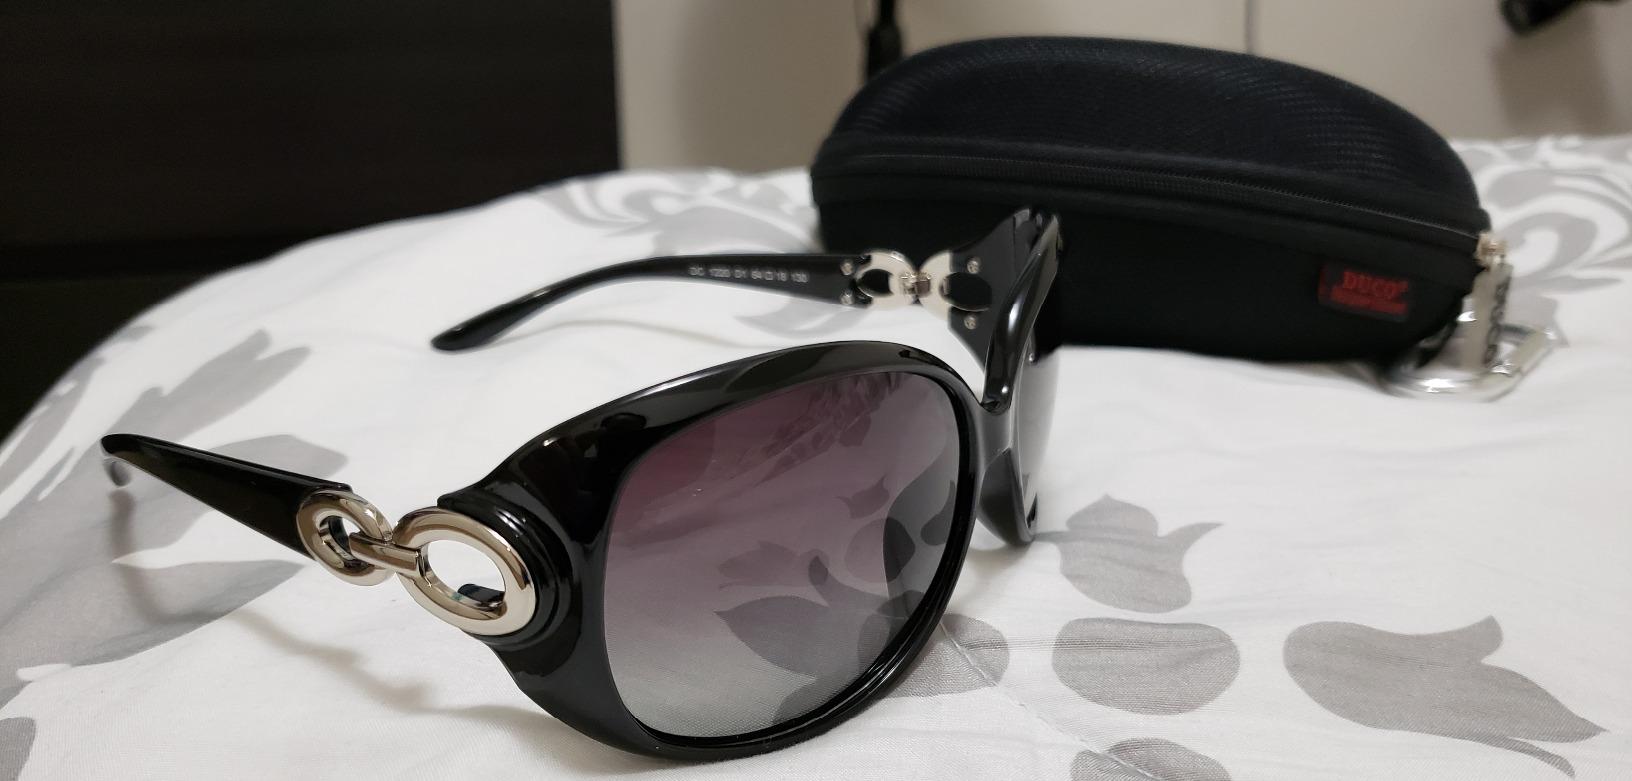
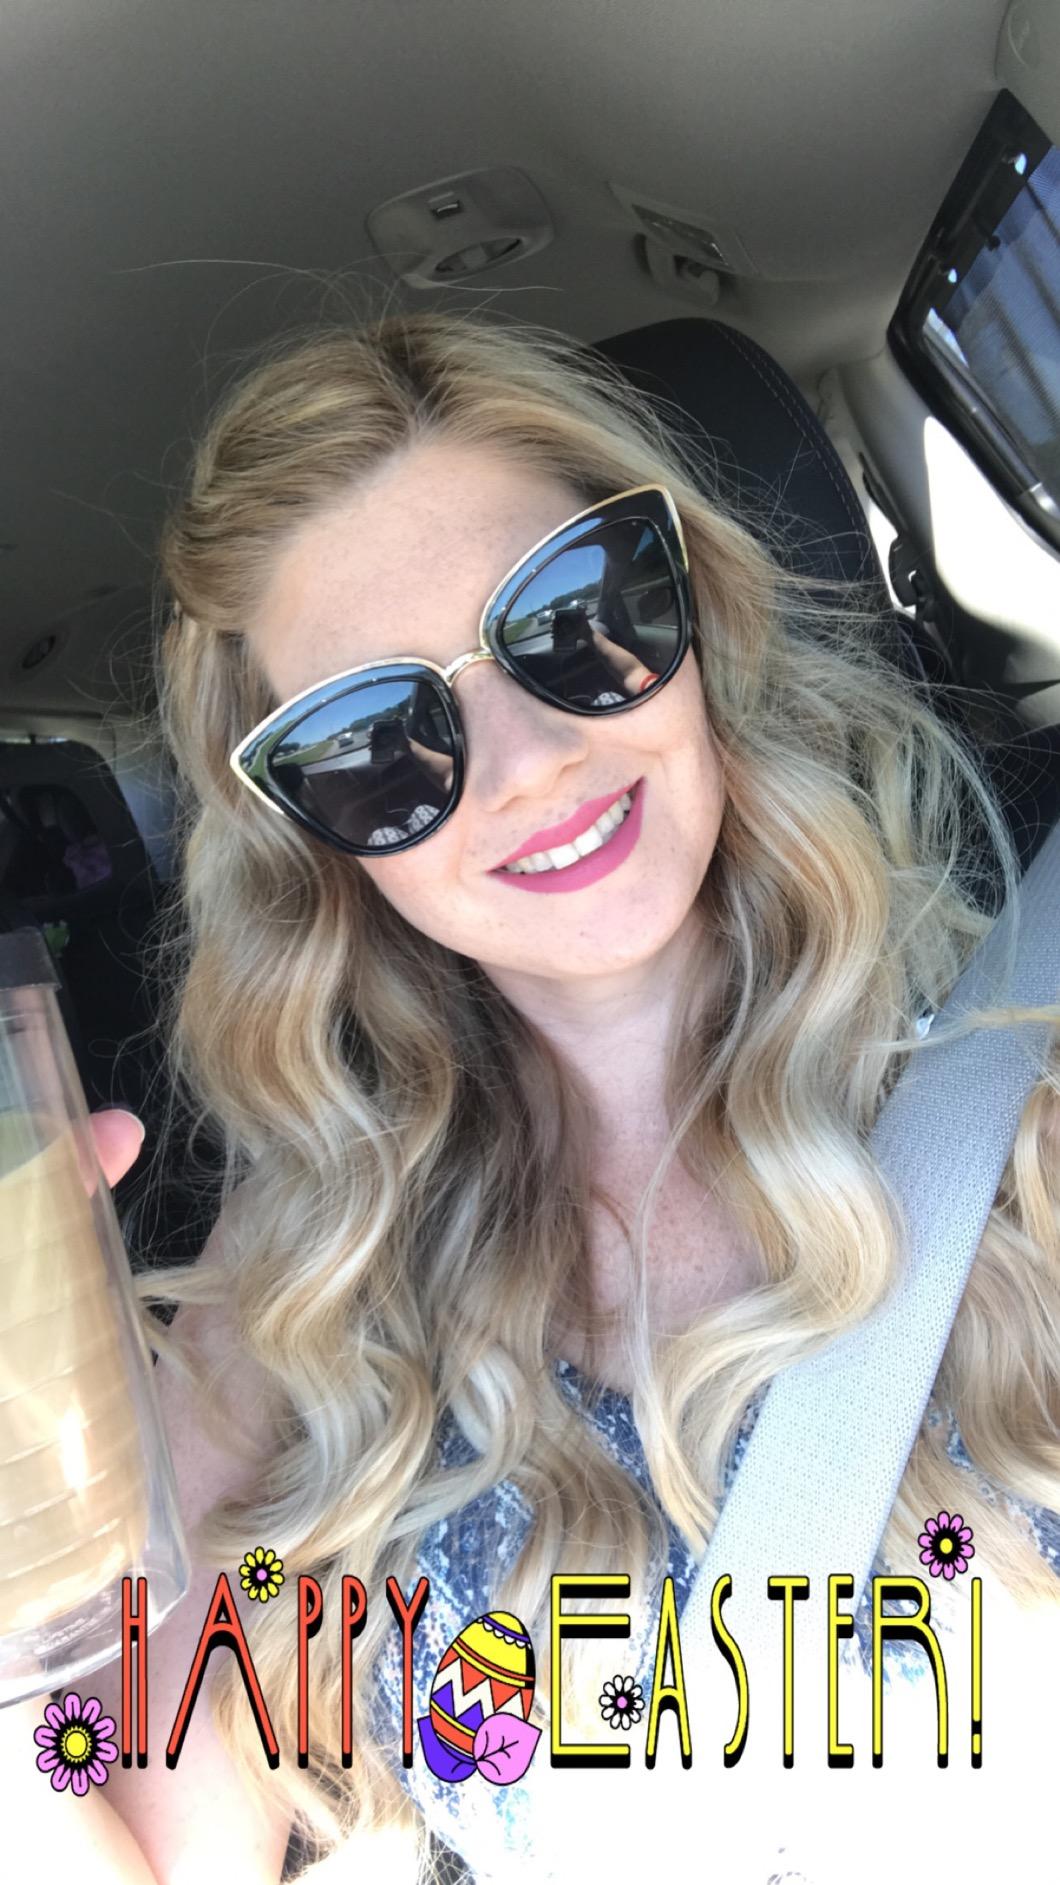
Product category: accessories_sunglasses
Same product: no